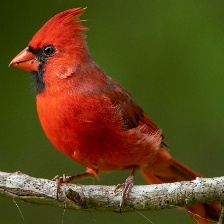
Species: NORTHERN CARDINAL
Scientific name: CARDINALIS CARDINALIS